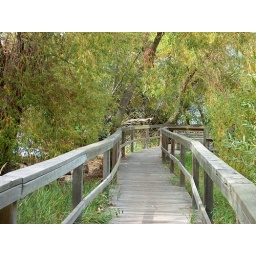
Boardwalk at the bird sanctuary on the lake in downtown Kelowna